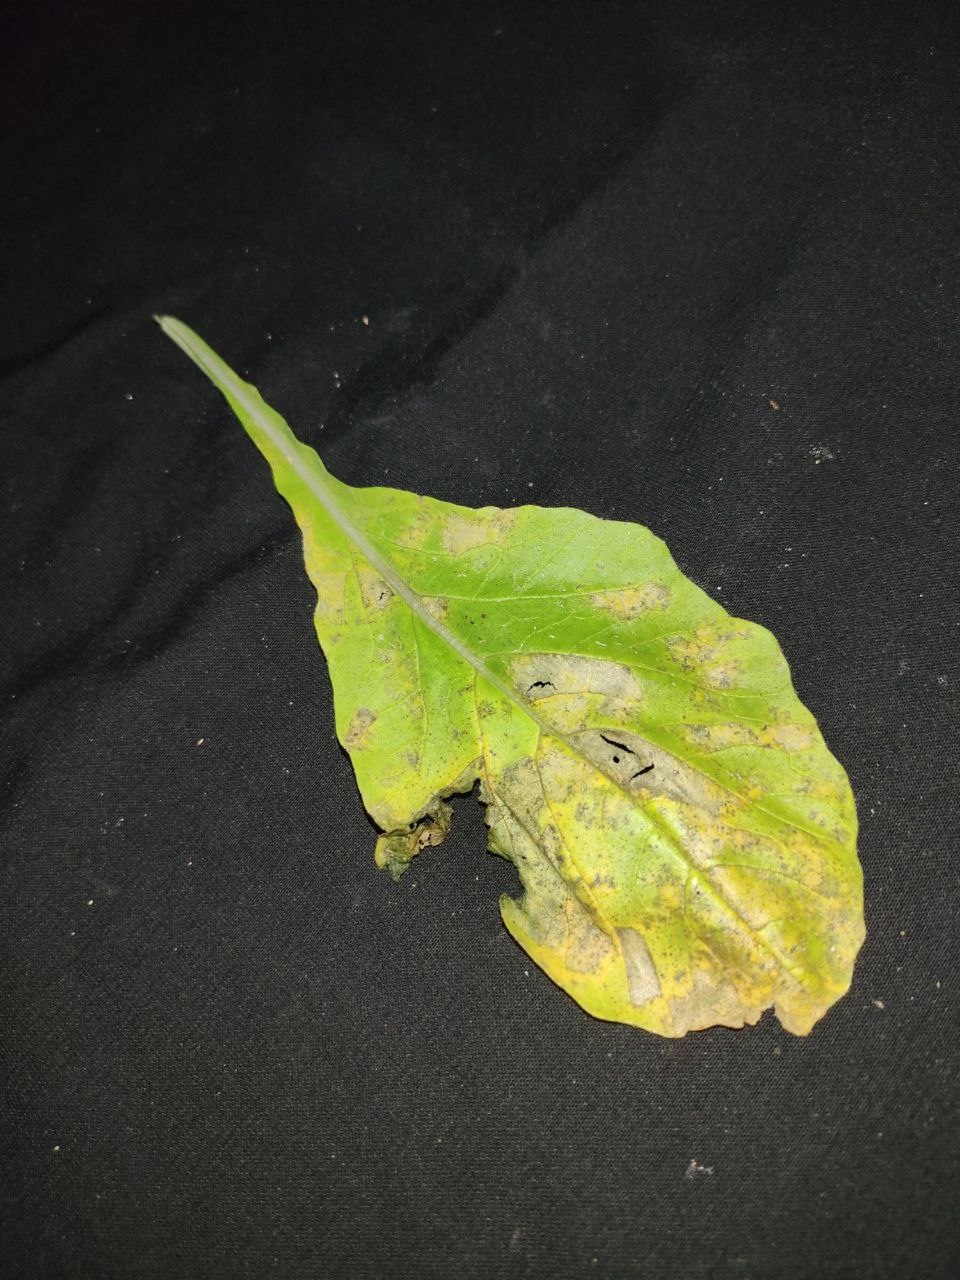
Label: Downey mildew